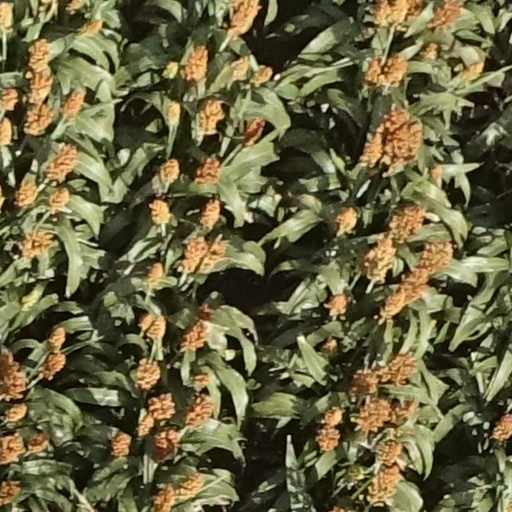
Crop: sorghum